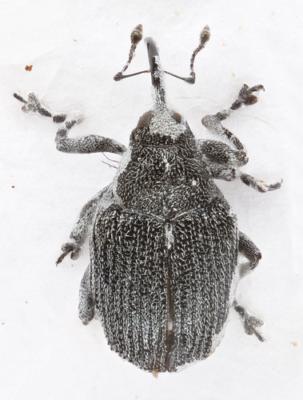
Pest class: Cabbage_seedpod_weevil